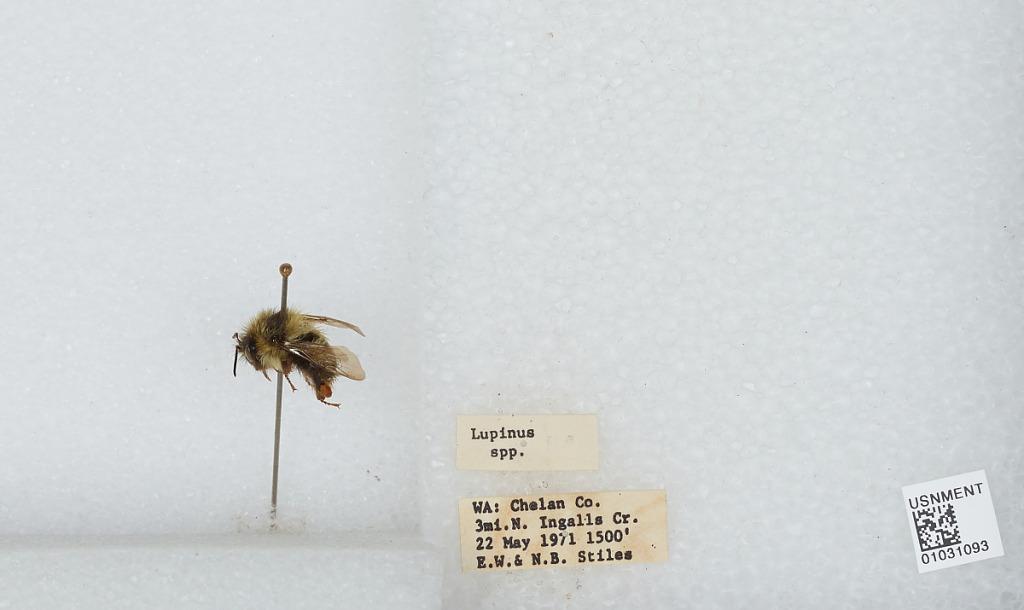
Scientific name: Bombus (Pyrobombus) mixtus Cresson
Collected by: E. Stiles & N. Stiles
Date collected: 1971-5-22
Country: United States
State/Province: Washington
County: Chelan
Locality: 3 miles north of Ingalls Creek
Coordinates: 47.4917, -120.796